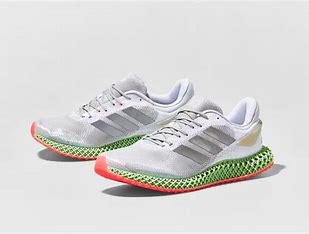
Brand: Adidas
Model: 4D